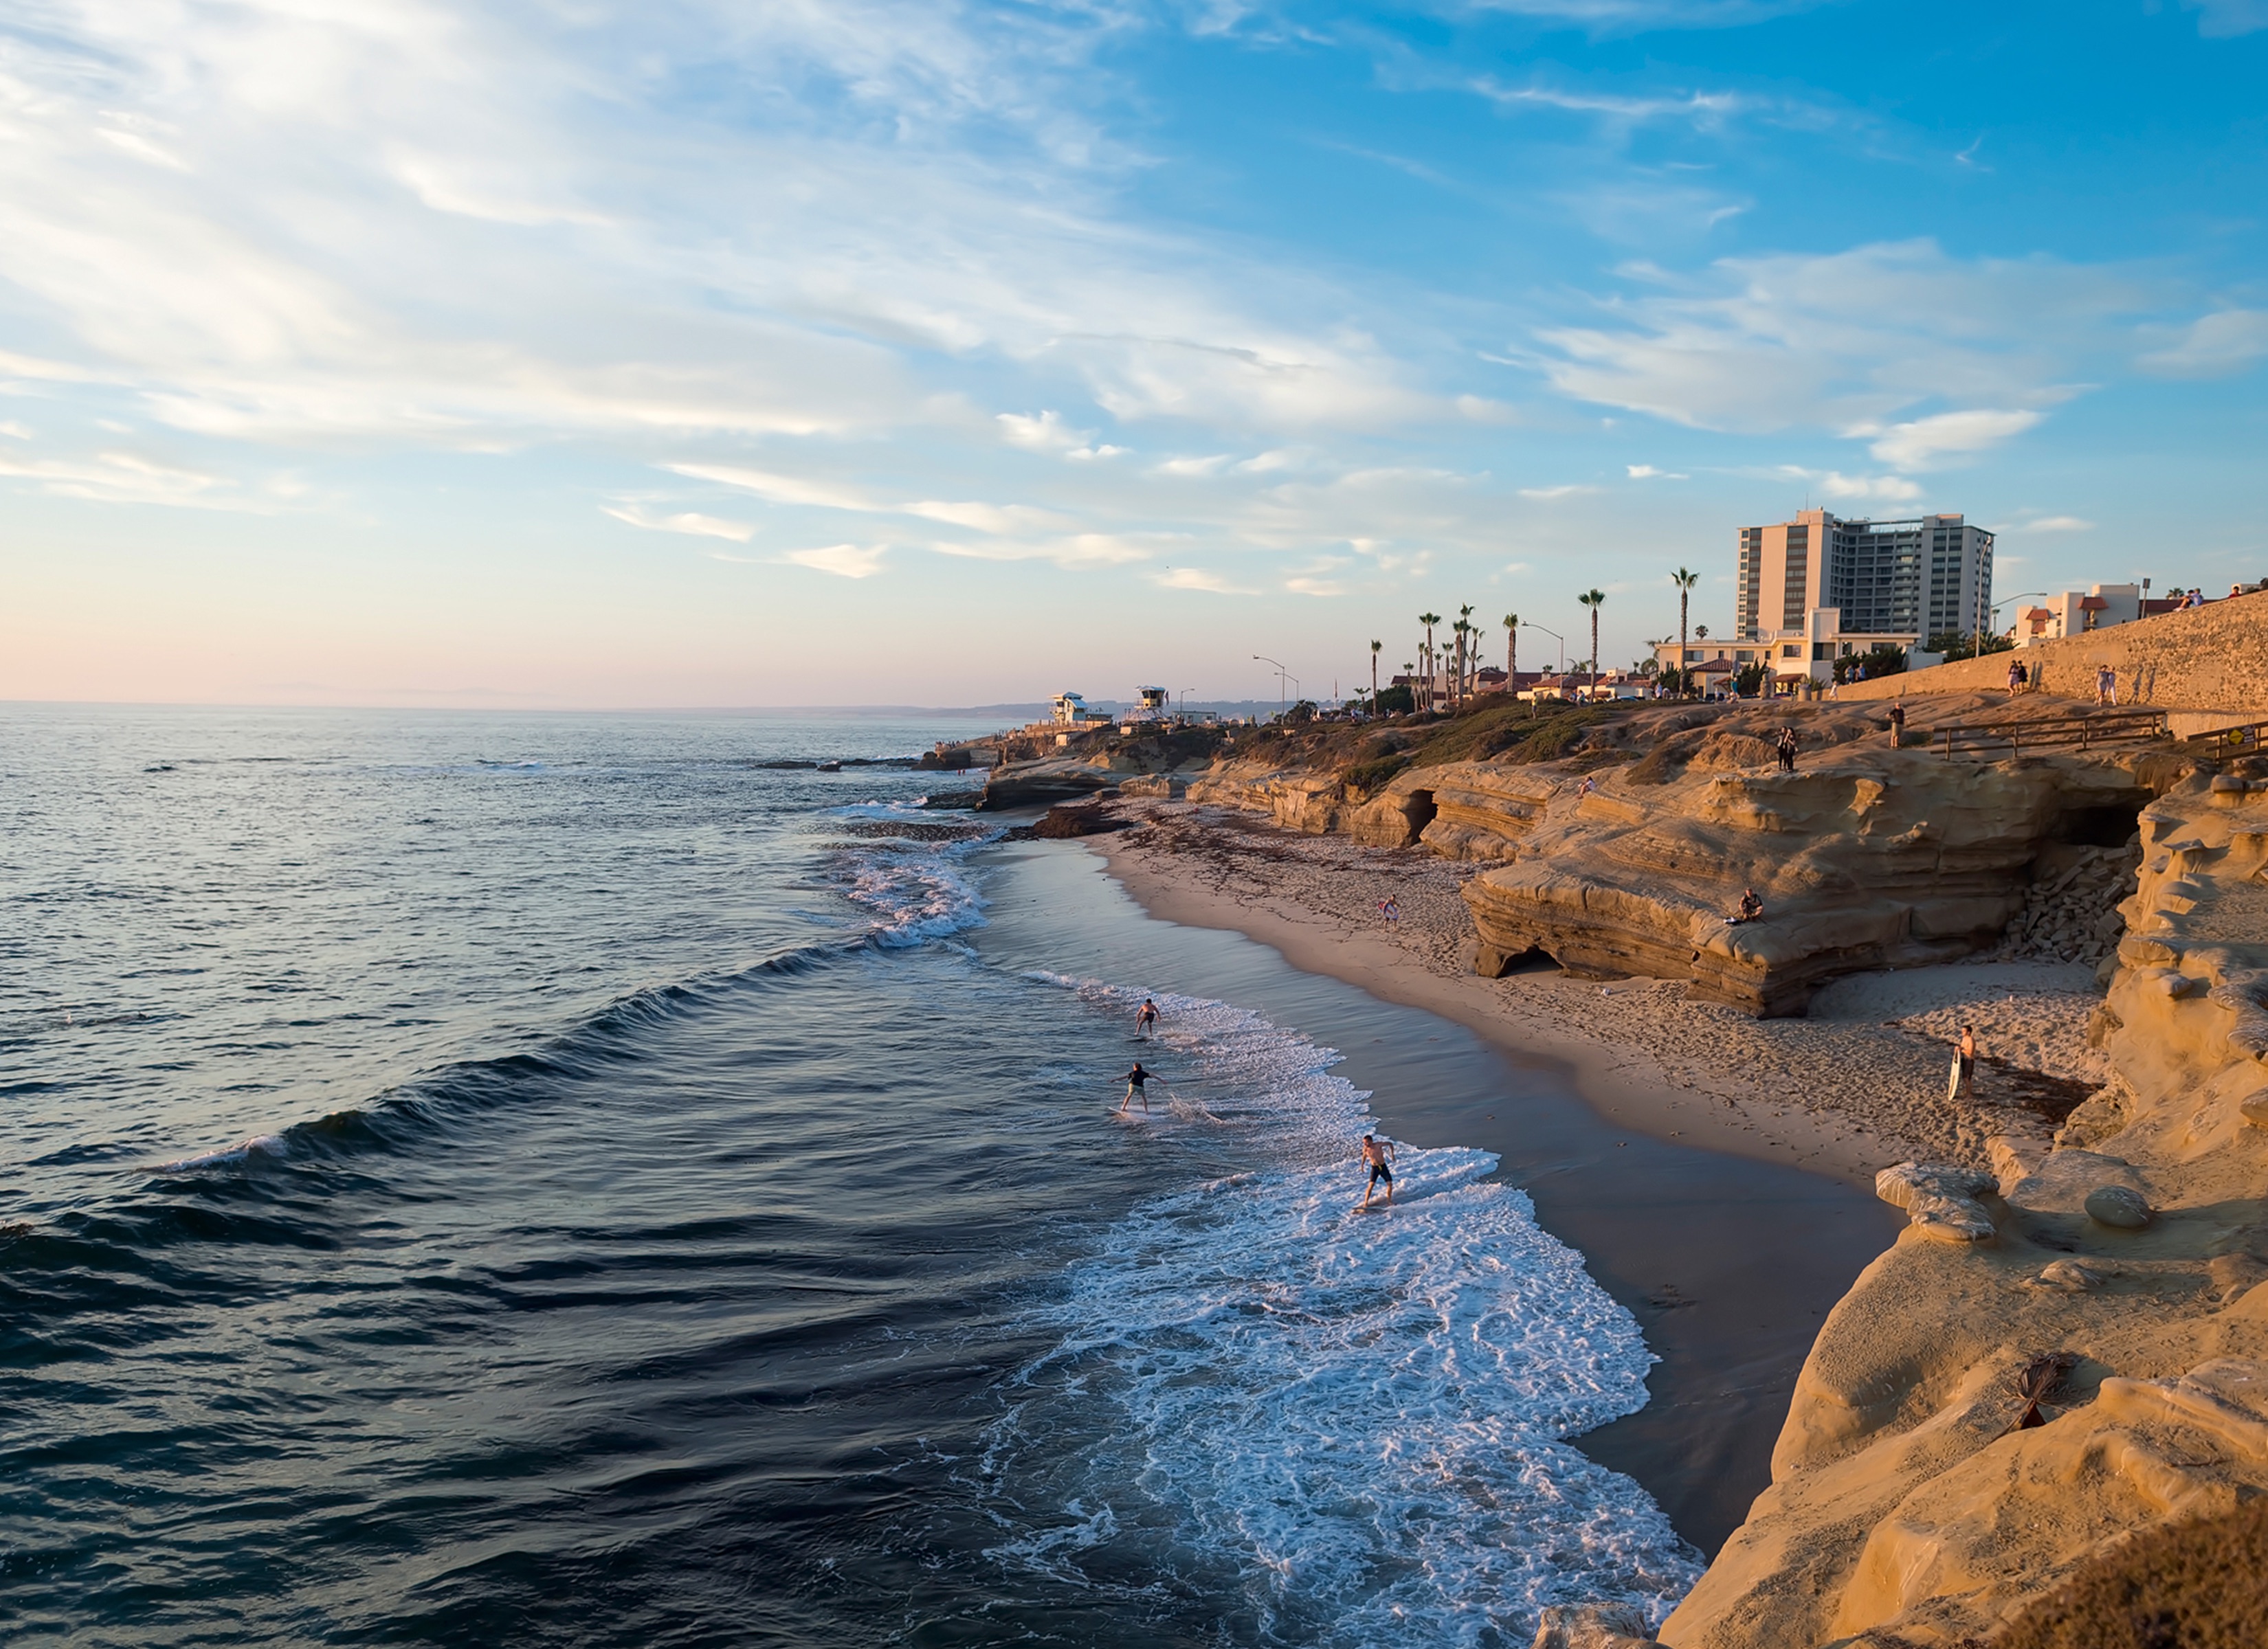
beach, sea, coast, water, rock, ocean, horizon, sunset, shore, wave, vacation, cliff, cove, bay, terrain, body of water, cape, wind wave